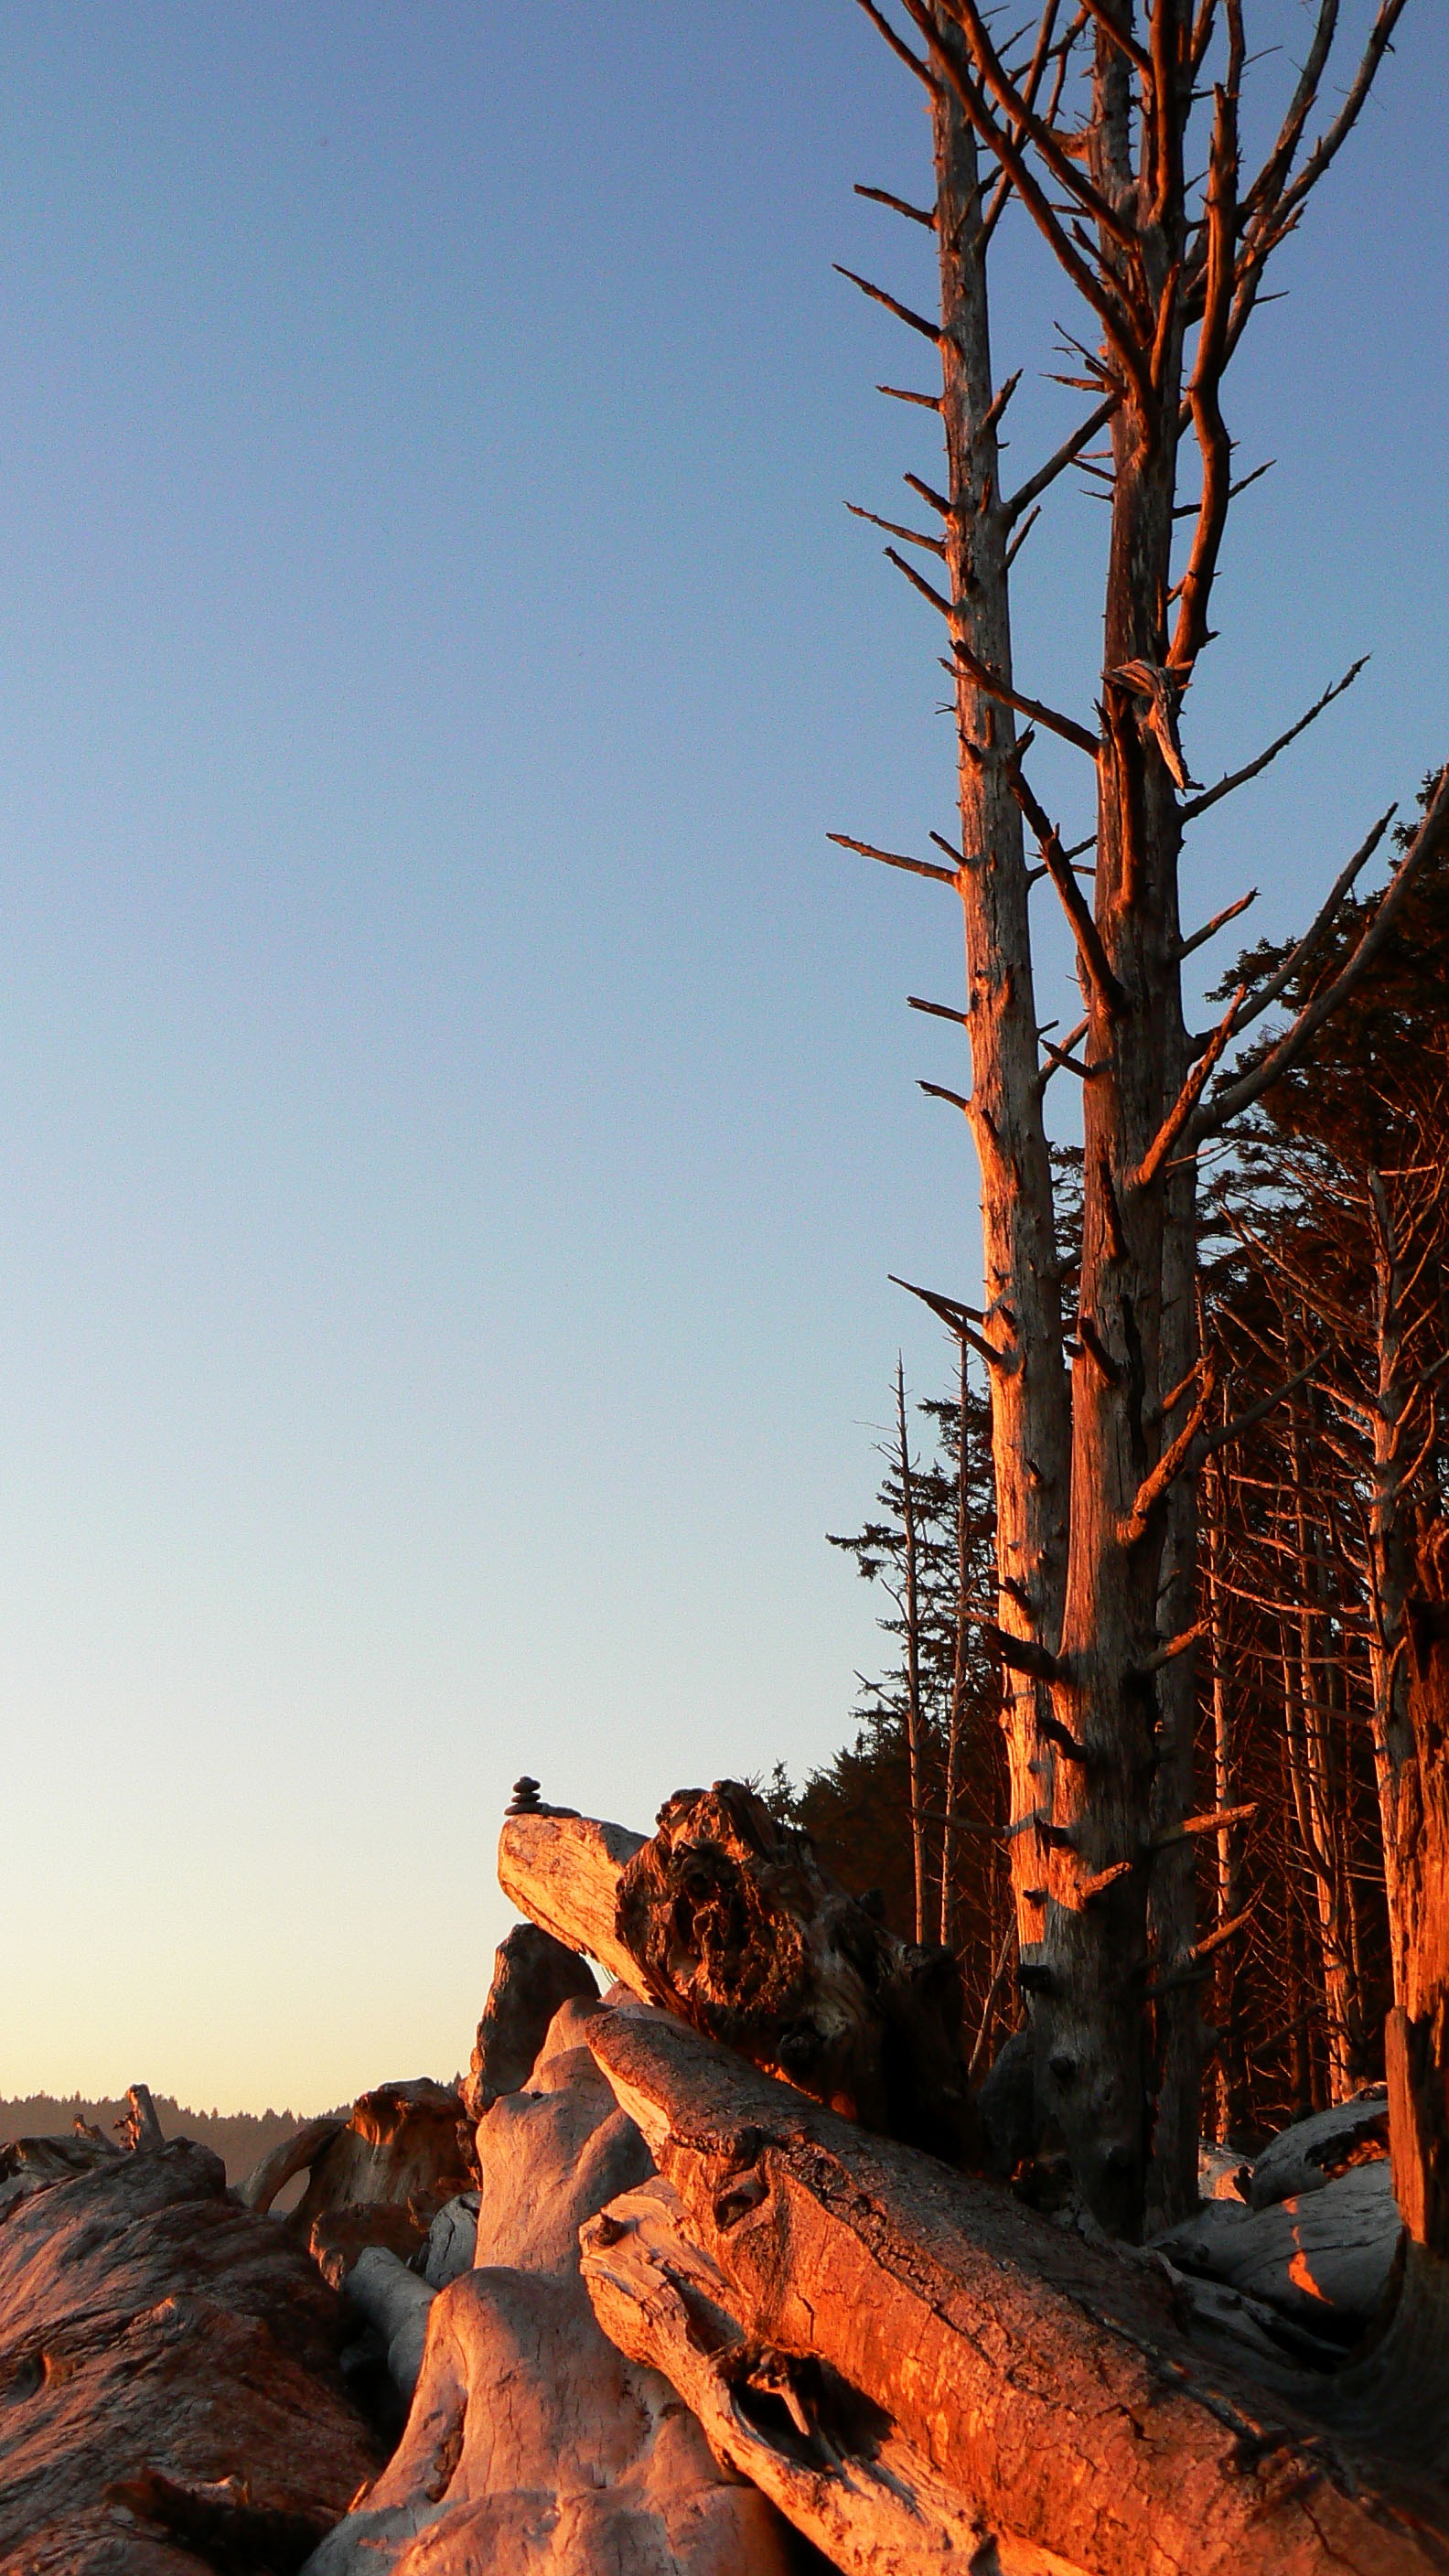
landscape, tree, forest, rock, sunset, evening, tower, scenic, national park, washington, trees, natural environment